Bombus borealis

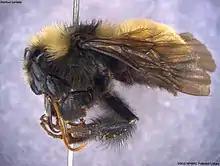
Pinned specimen

Bombus borealis is a species of bumblebee known commonly as the northern amber bumblebee. It is native to northern North America, where it occurs across Canada and Alaska and the northern and eastern contiguous United States.